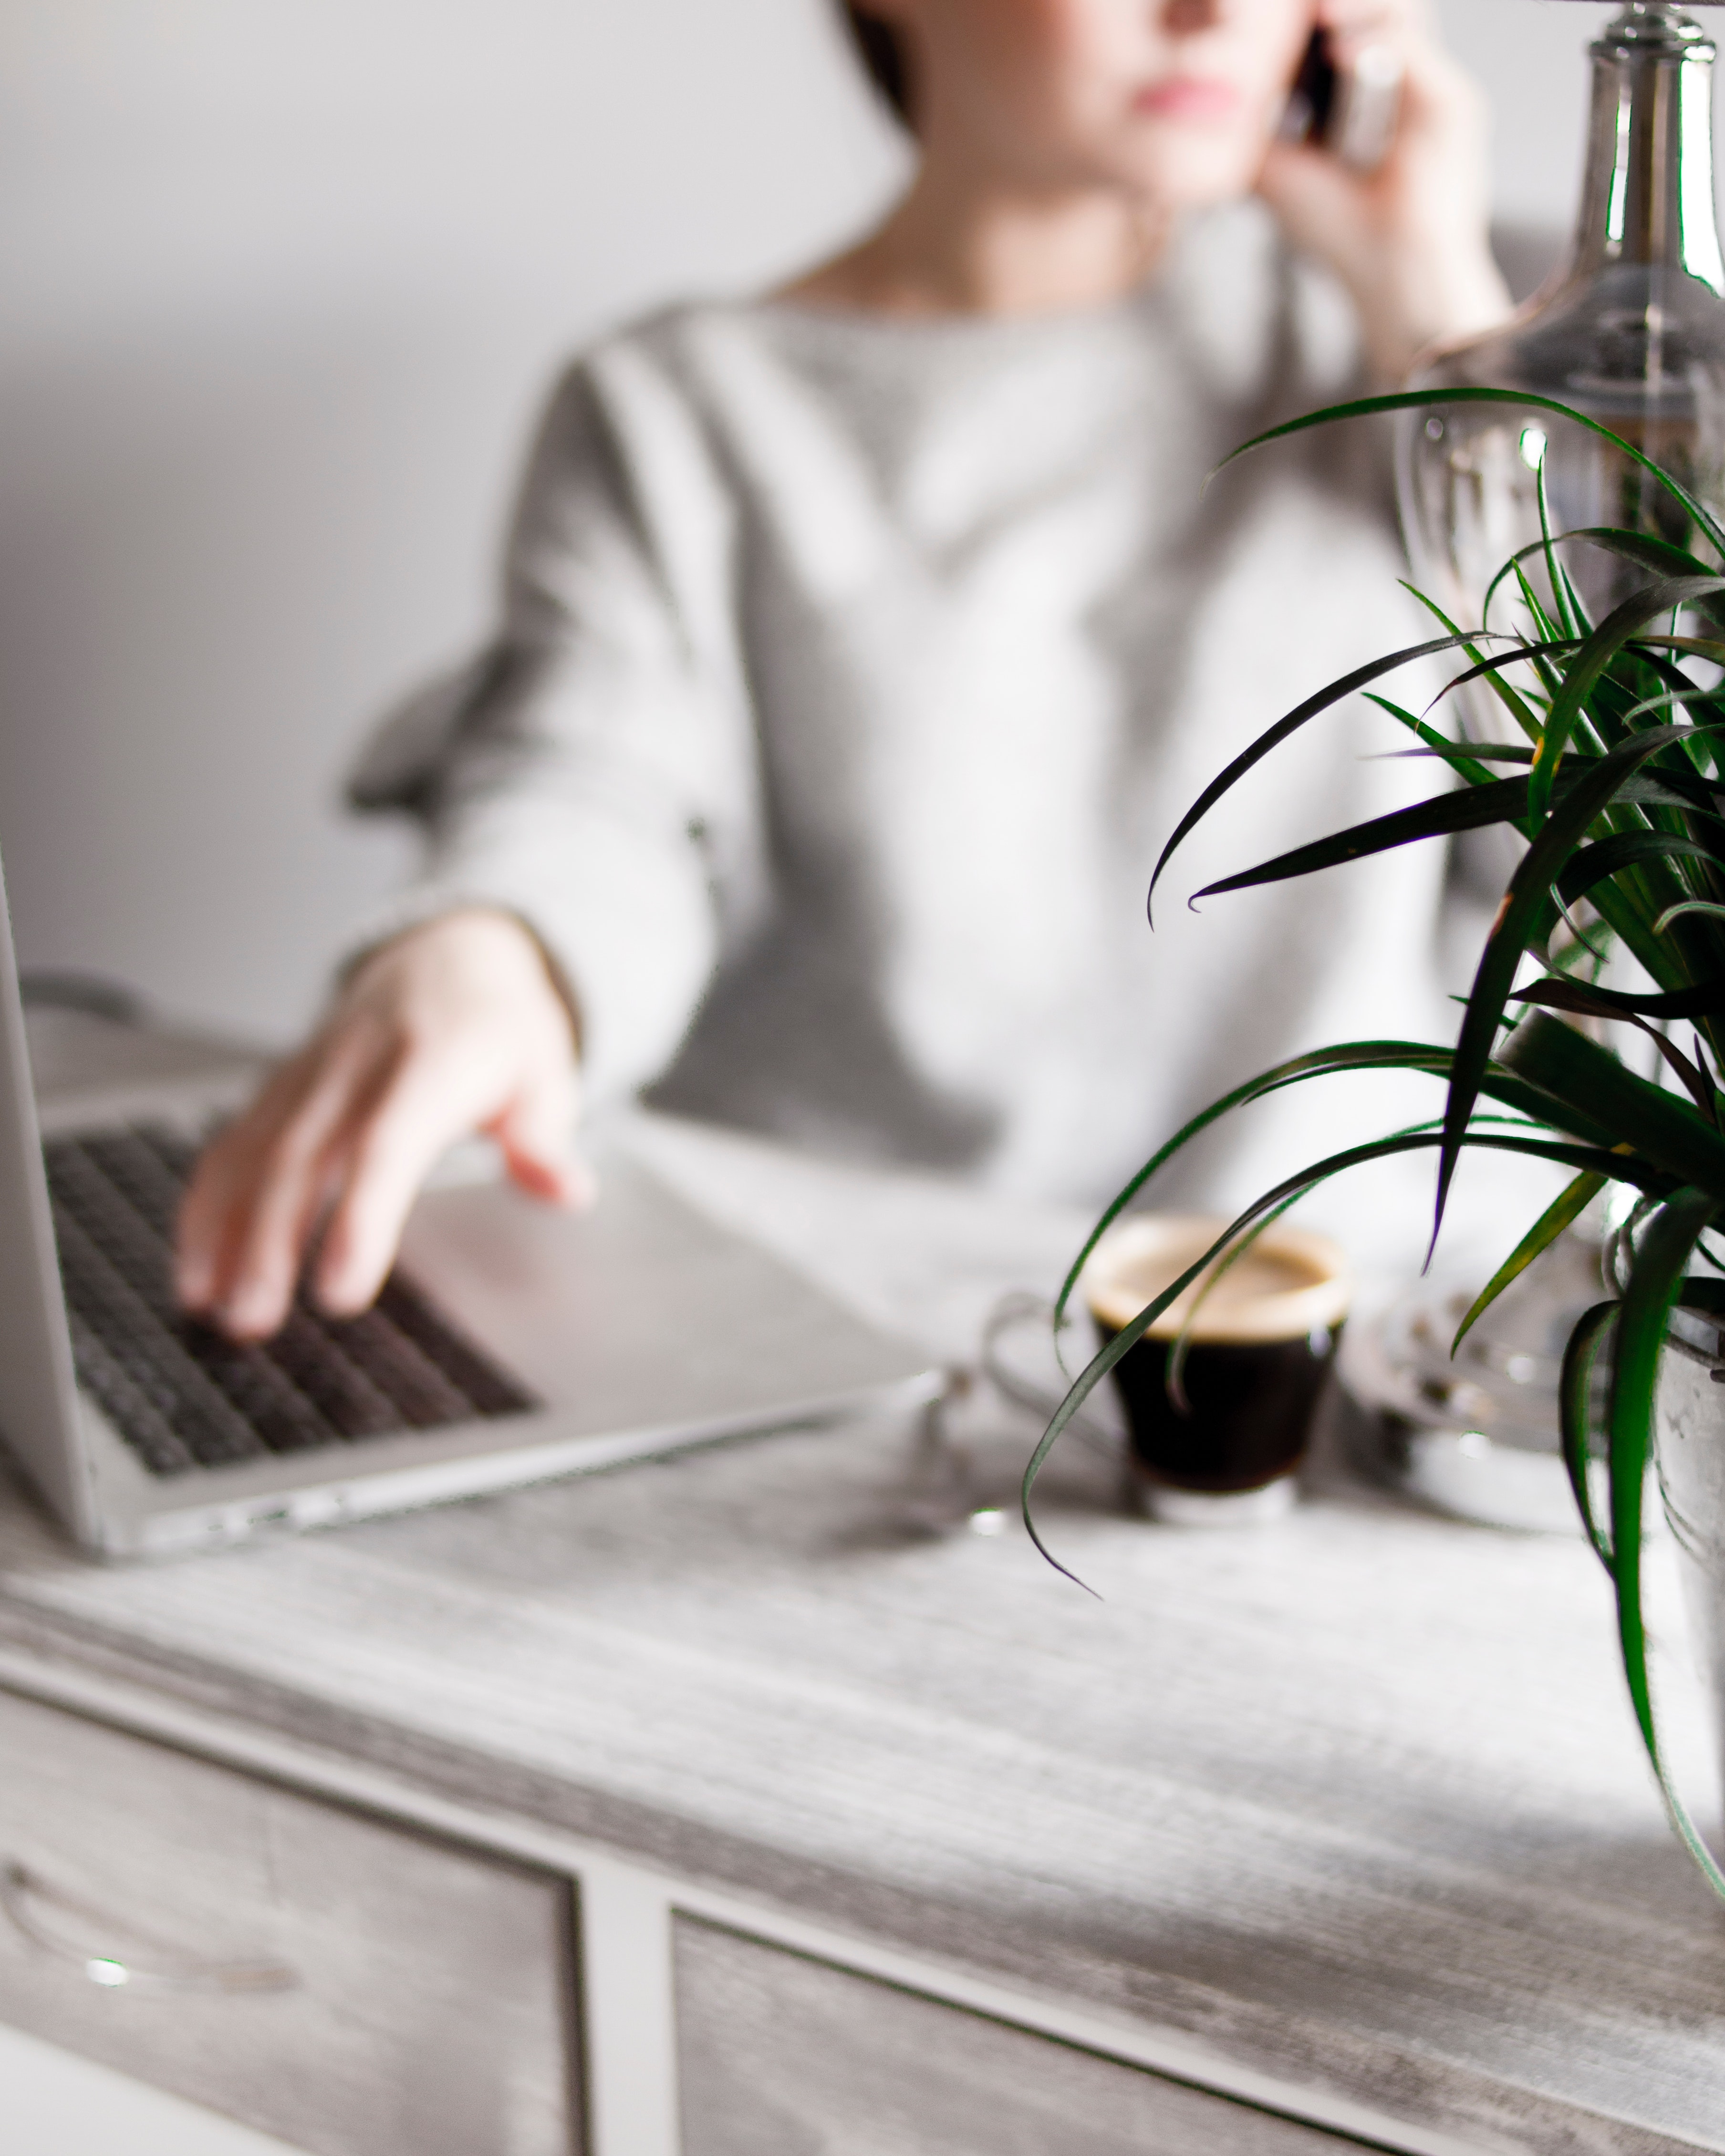
table, plant, technology, flower, hand, room, desk, floristry, floral design, sitting, furniture